History of Georgia (country)

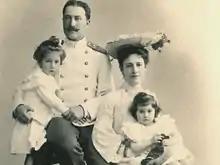
19th century Georgian noble family: General Solomon Makashvili and family around 1900

In the early 18th century, Kartli, the most politically dominant region of all Georgian areas, saw a partial recovery under Vakhtang VI, who instituted a new law code and tried to improve the economy. His reign saw the establishment of the first Georgian-language printing press in 1709.